Economic history of Spain

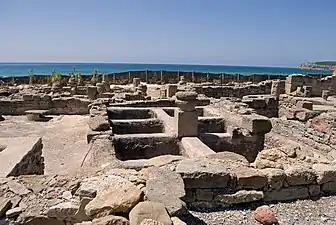
Ruins of a Roman garum factory near Tarifa, Spain

Carthaginians and Greeks also traded with Spain and established their own colonies on the coast. Spain's mineral wealth and access to metals made it an important source of raw material during the early metal ages. Carthage conquered parts of Iberia after the First Punic War. After defeating Carthage in the Second Punic War, the Romans governed all of the Iberian Peninsula for centuries, expanding and diversifying the economy and extending Hispanic trade with the greater Republic and Empire.